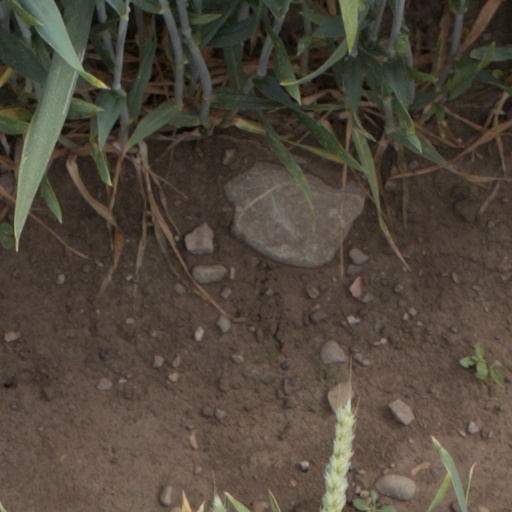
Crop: wheat